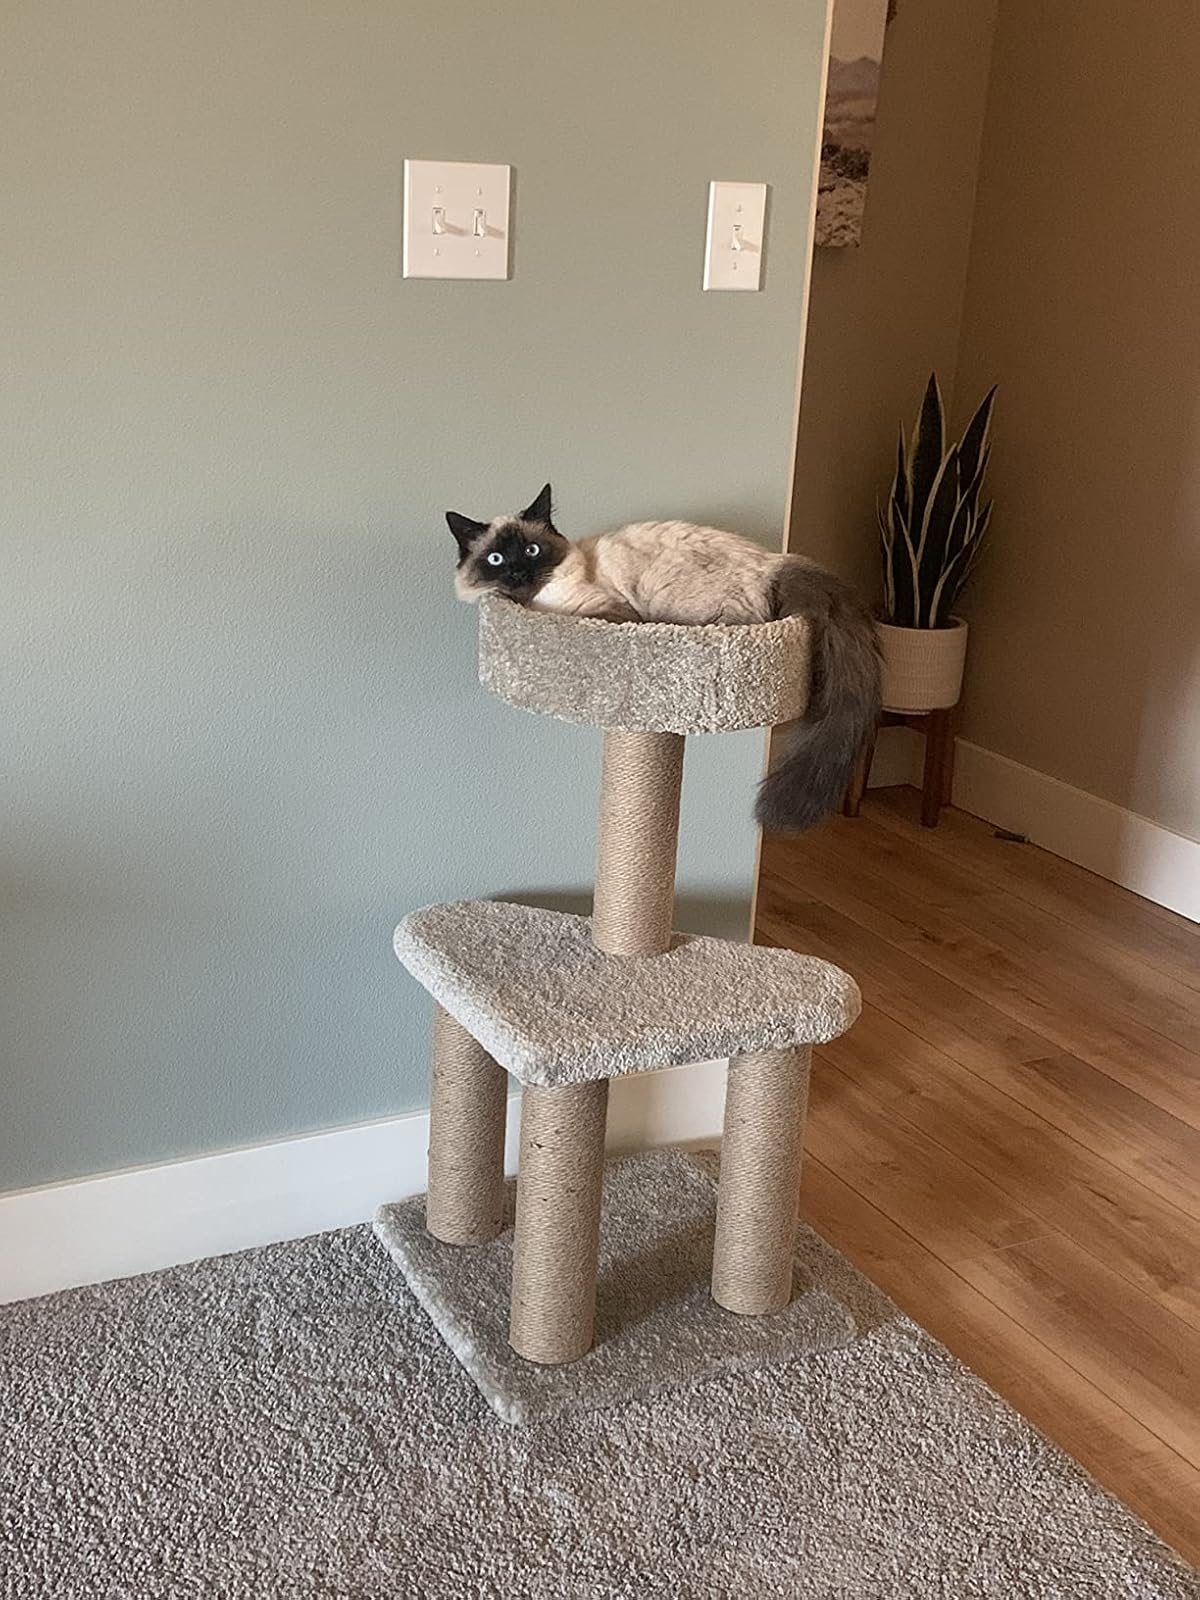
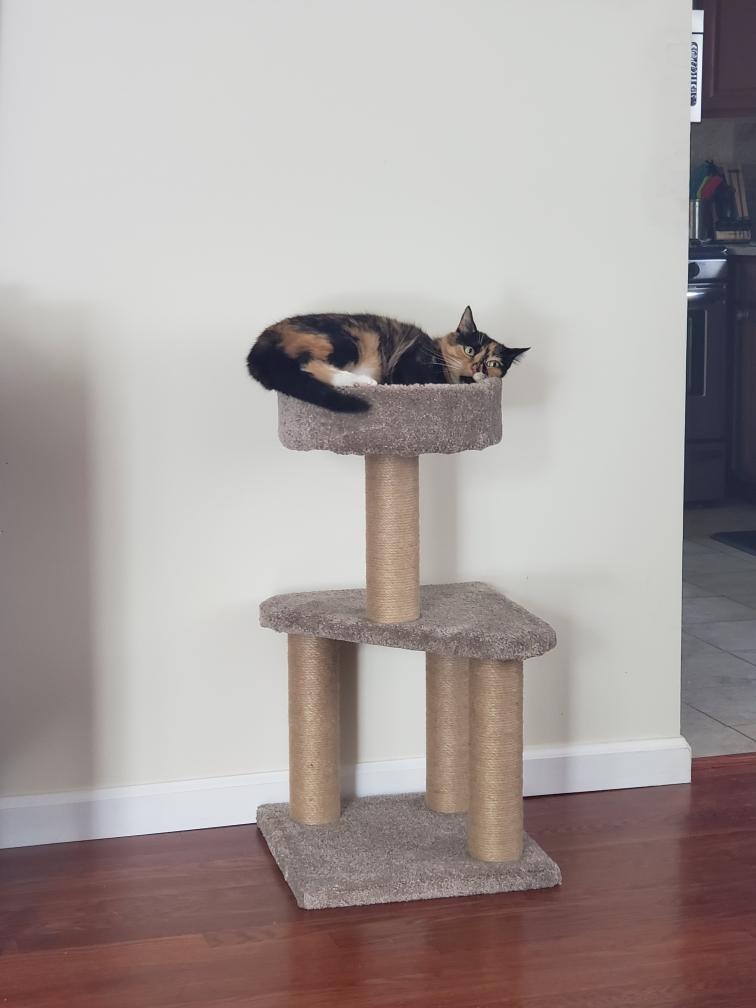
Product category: items_cat tree
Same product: yes